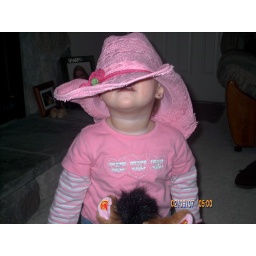
silly girl, pulled the hat down over her face